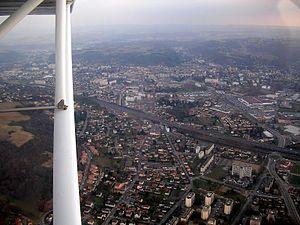
Bourgoin-Jallieu العربية: بورغوان-جاليو
Bourgoin-Jallieu est une commune du département de l'Isère, située dans la région Auvergne-Rhône-Alpes, en France.